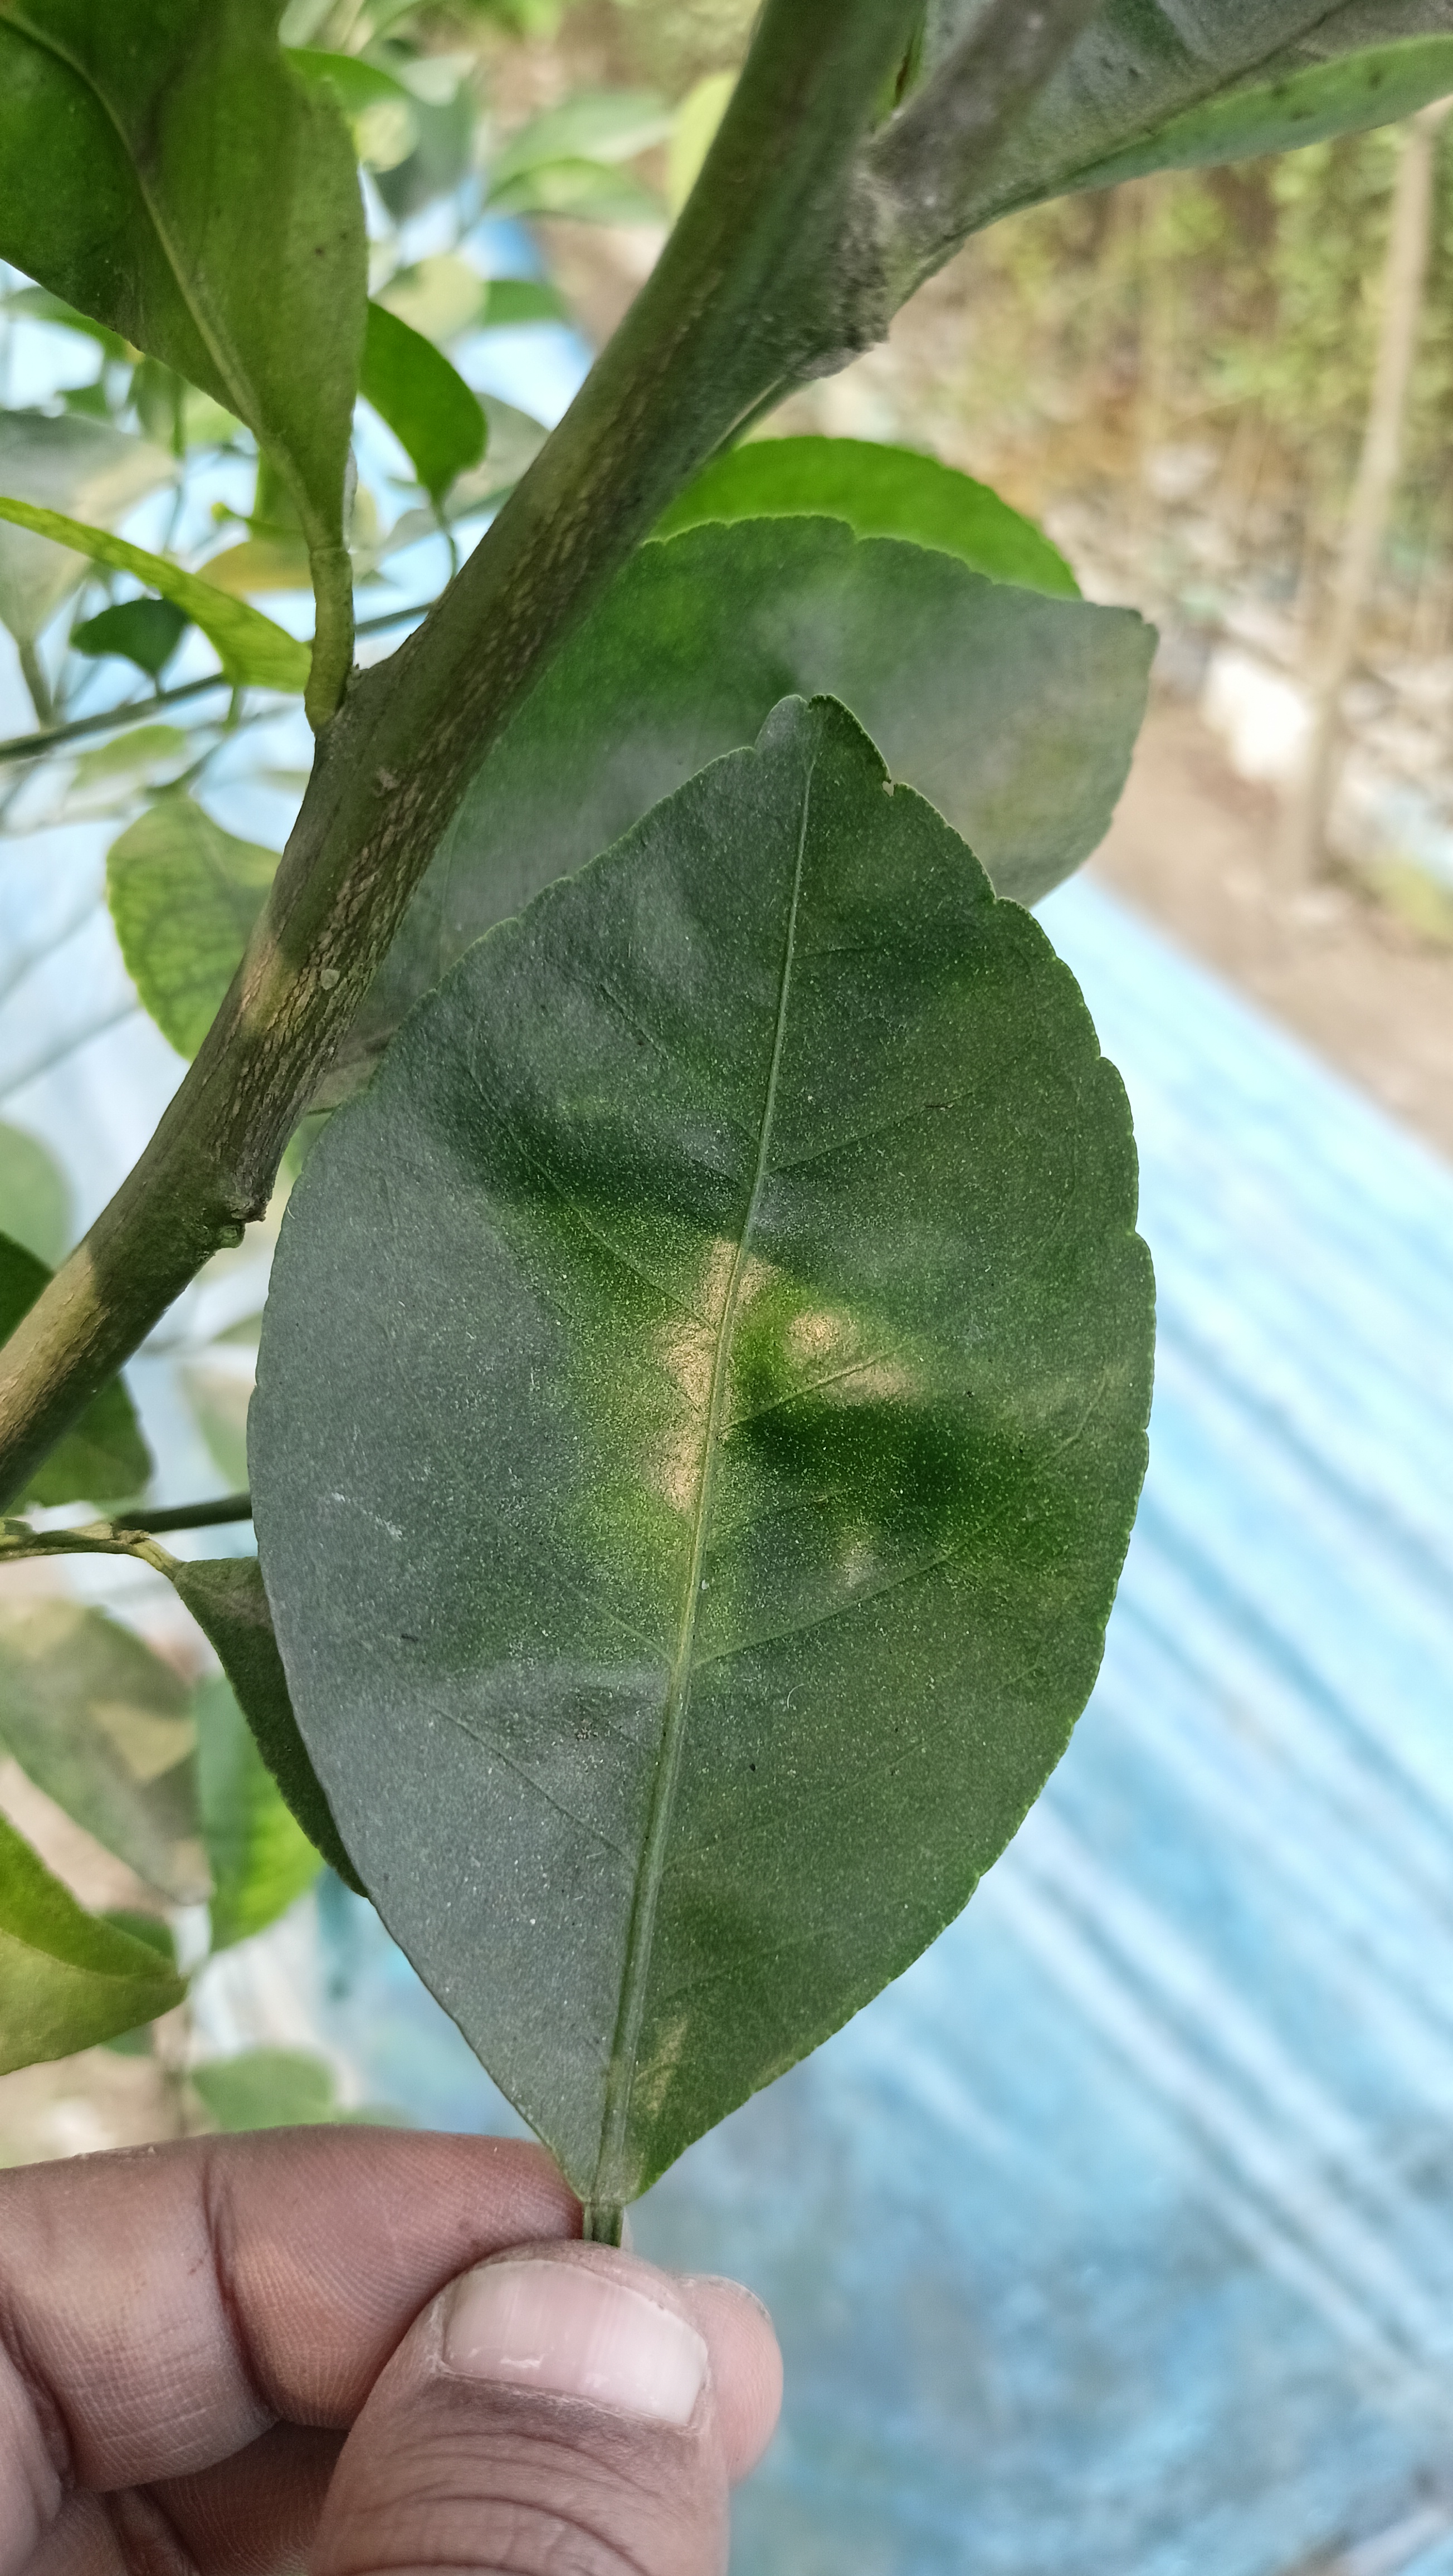
Mandarin leaf variety: China Mishti